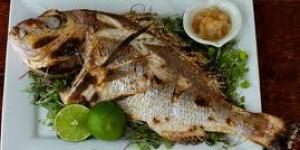
besugo a la sal